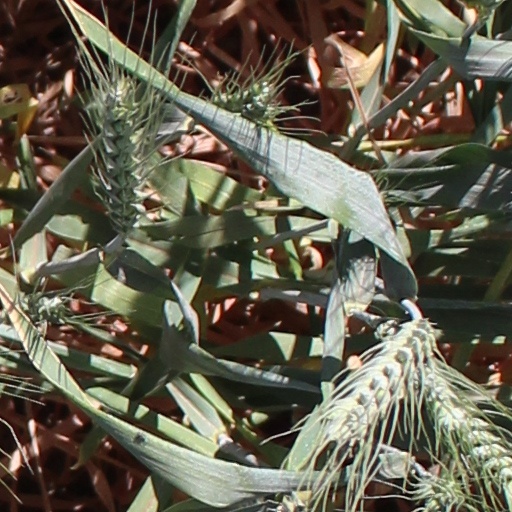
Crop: wheat